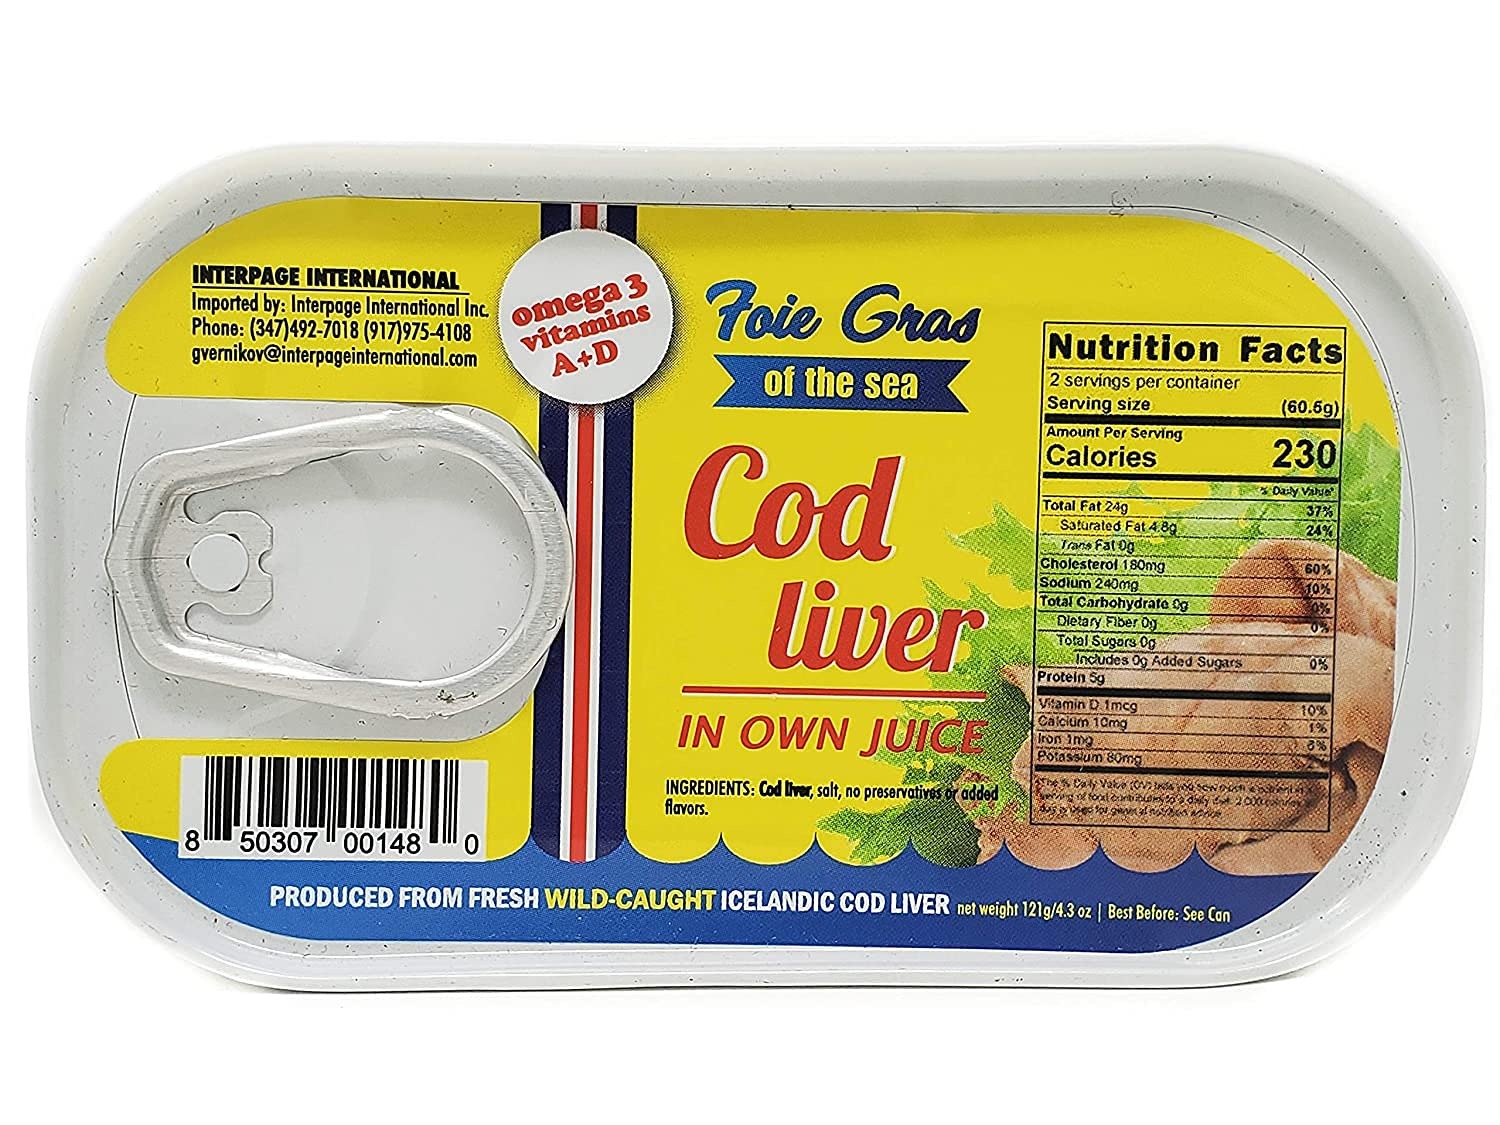
Item Name: Foie Gras of the Sea Icelandic Cod Liver In Own Oil 4.3 oz (Pack of 3)
Value: 12.9
Unit: Ounce

Price: 14.99